1991 Iraqi uprisings

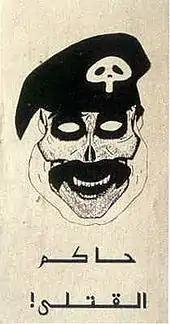
U.S. Gulf War leaflet depicting Saddam Hussein as Death

Soon, regime loyalists regrouped and went on an offensive to reclaim the cities. They were helped by the fact that about half of tanks of the elite and politically reliable Republican Guard managed to escape from the Saddam-proclaimed "mother of all battles" in Kuwait and that the Guard headquarters units also survived the war. In addition, the Gulf War ceasefire agreement of March 3 prohibited the Iraqi military's use of fixed-wing aircraft over the country, but allowed them to fly helicopters because most bridges had been destroyed. This was because General Norman Schwarzkopf accepted the request of an Iraqi general to fly helicopters, including armed gunships, to transport government officials because of destroyed transport infrastructure, acting without Pentagon or White House instructions; almost immediately, the Iraqis began using the helicopters as gunships to put down the uprisings. The outgunned rebels had few heavy weapons and few surface-to-air missiles, which made them almost defenseless against helicopter gunships and indiscriminate artillery barrages when the Ba'athists responded to the uprisings with crushing force. According to Human Rights Watch, "in their attempts to retake cities, and after consolidating control, loyalist forces killed thousands of anyone who opposes them whether a rebel or a civilian by firing indiscriminately into the opposing areas; executing them on the streets, in homes and in hospitals; rounding up suspects, especially young men, during house-to-house searches, and arresting them with or without charge or shooting them "en masse"; and using helicopters to attack those who try to flee the cities."